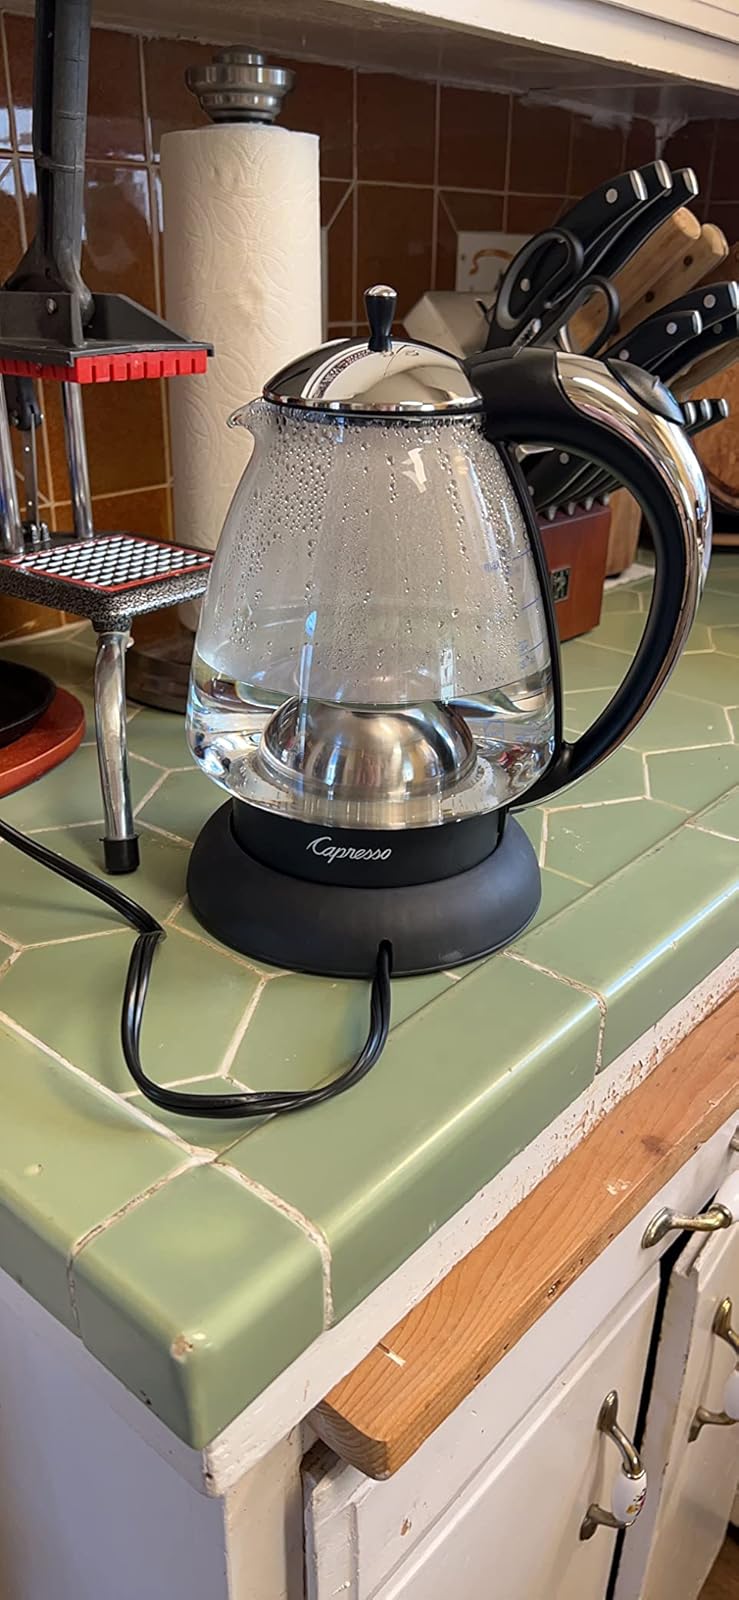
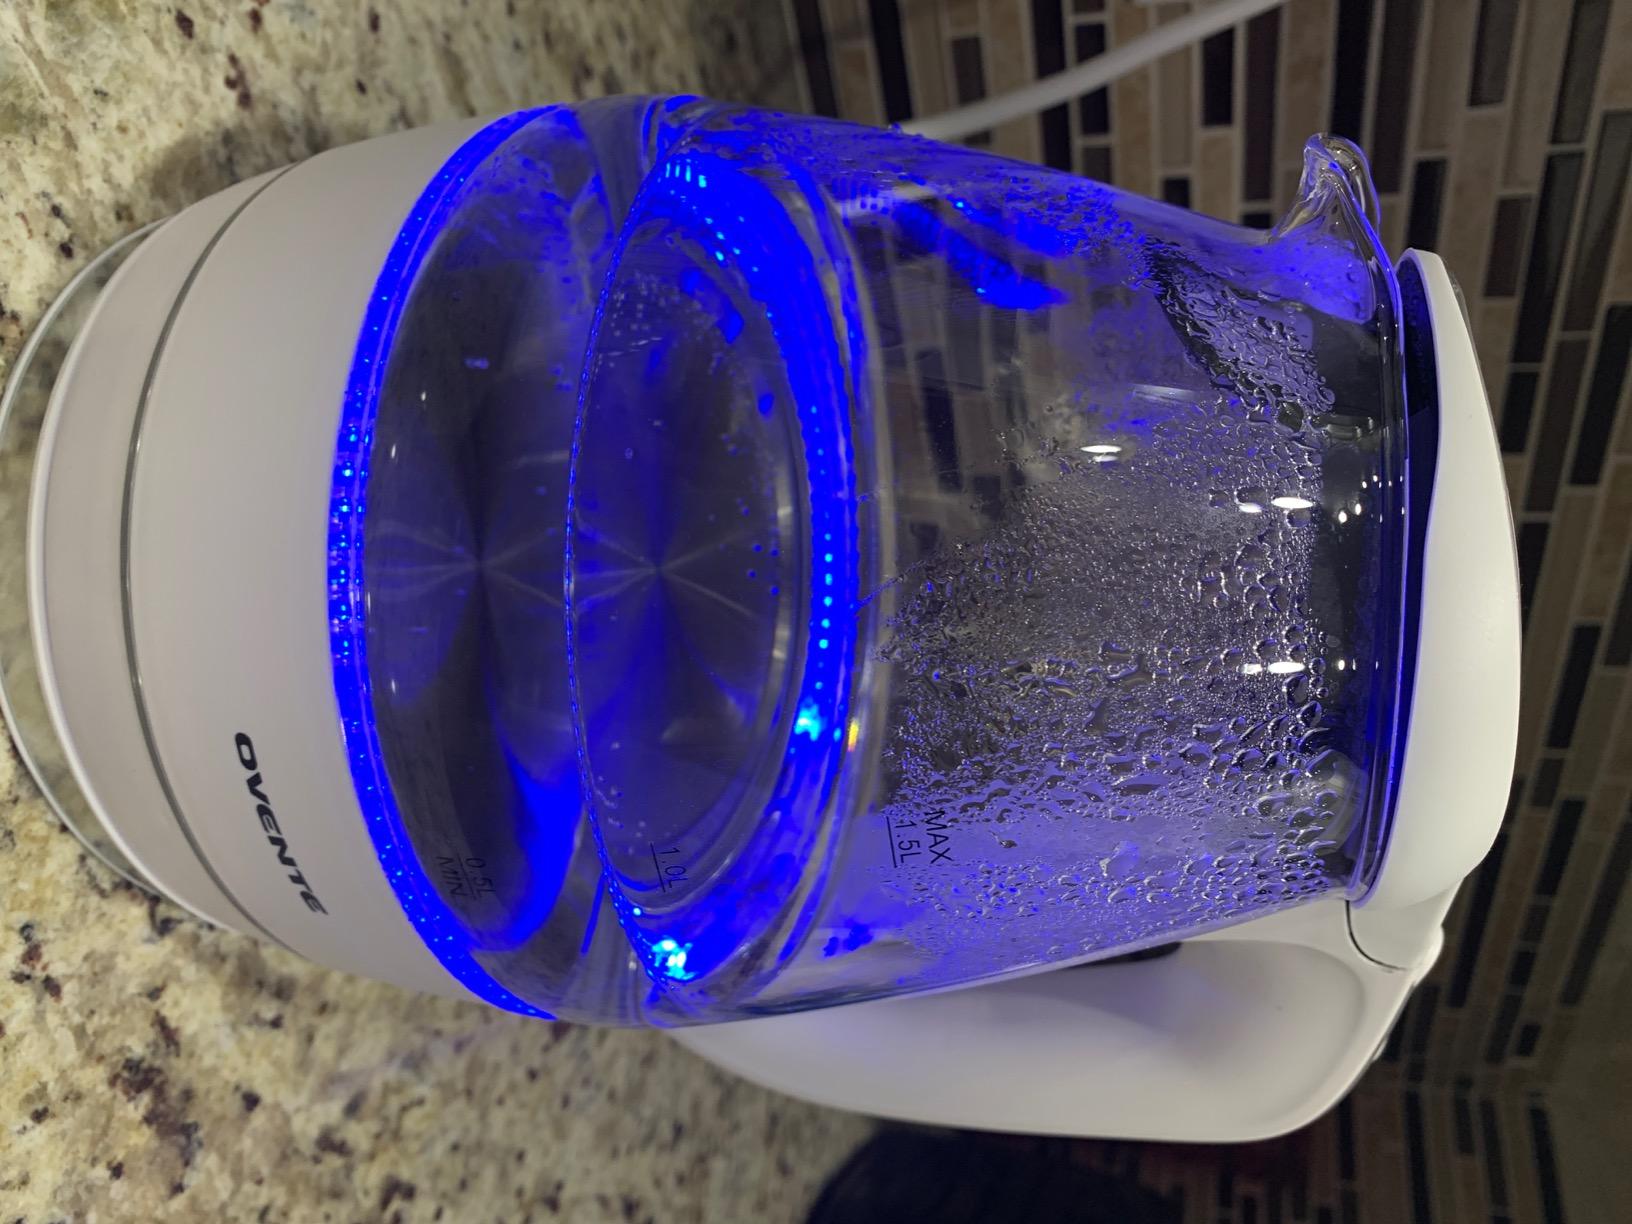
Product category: items_kettle
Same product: no